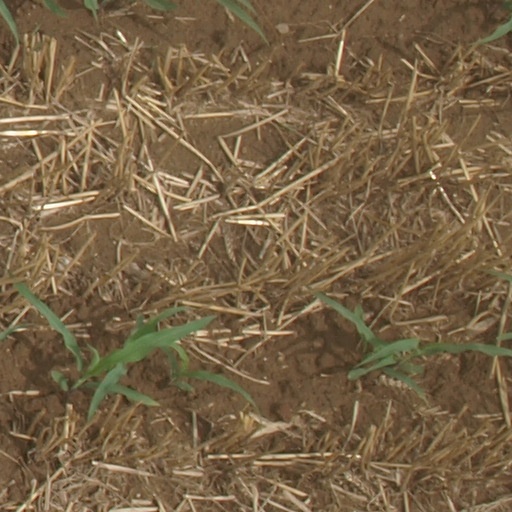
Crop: maize; corn